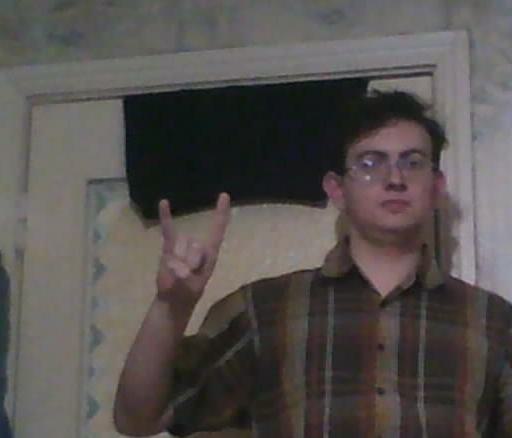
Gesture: rock